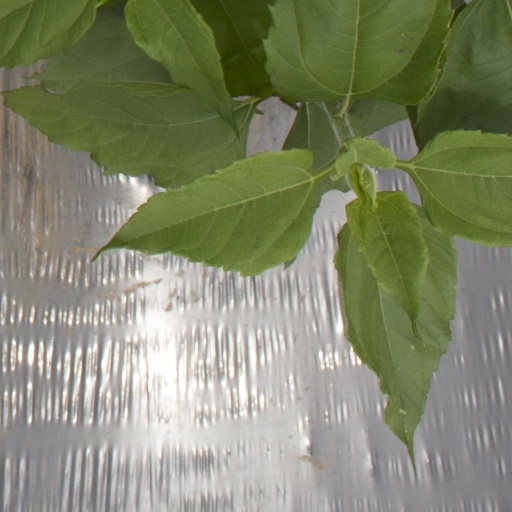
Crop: Jerusalem artichoke